Arenella

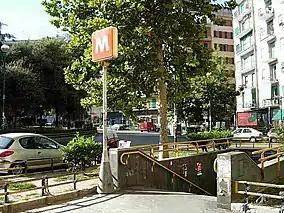
Subway Station "Medaglie d'Oro", in "Piazza Medaglie d'Oro".

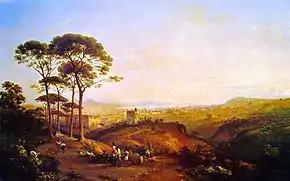
Teodoro Duclère - "Naples from the Distaff" (view of Colli Aminei and Arenella)

According to some sources, the origin of its name is probably to be linked to the fact that one of the ancient cores of this area, Piazzetta Arenella, near the modern Piazza Muzij, looked and still looks like a small arena, where in the past they held the most important meetings, markets and civil and religious events.